Alexey Romashov

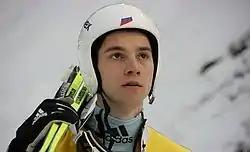
Alexey Romashov at the World Championships 2013

Alexey Gennadyevich Romashov (born 29 April 1992) is a Russian ski jumper.